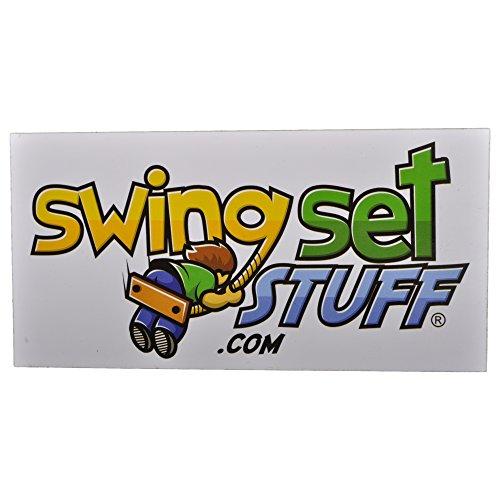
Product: Swing Set Stuff Inc. Commercial Polymer Belt Seat with 5Coated Chain & SSS Logo Sticker… Commercial Polymer Belt Seat Coated Chain Yellow
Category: Toys & Games | Sports & Outdoor Play | Play Sets & Playground Equipment
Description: Coated chain is 5.5 ft.
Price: $44.96
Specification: ProductDimensions:12x8x12inches|ItemWeight:9pounds|ShippingWeight:9.4pounds(Viewshippingratesandpolicies)|ASIN:B0779KT2M9|Itemmodelnumber:SSS-0316-Y|Manufacturerrecommendedage:6-12years